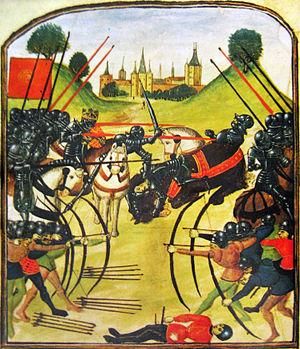
L’arc long anglais, également appelé arc droit, est une évolution de l’arc gallois. Il s’agit d’un arc médiéval très puissant, d’environ 2 mètres de long, très utilisé par les Anglais, à la fois pour la chasse et la guerre.